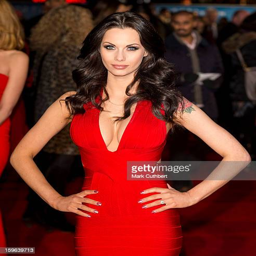
model attends the uk premiere